Kabarett

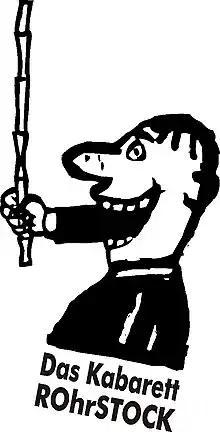
Kabarett ROhrSTOCK

All forms of public criticism were banned by a censor on theatres in the German Empire, however. This was lifted at the end of the First World War, allowing the kabarett artists to deal with social themes and political developments of the time. This meant that German kabarett really began to blossom in the 1920s and 1930s, bringing forth all kinds of new cabaret artists, such as Werner Finck at the "Katakombe", Karl Valentin (died 1948) at the "Wien-München", Fritz Grünbaum and Karl Farkas at the Kabarett "Simpl" in Vienna, and Claire Waldoff. Some of their texts were written by great literary figures such as Kurt Tucholsky, Erich Kästner, and Klaus Mann.